Jason Culina

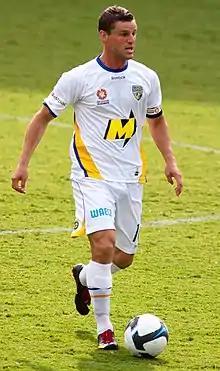
Culina in 2010

Jason Culina (born 5 August 1980) is a former Australian soccer player and coach. He played in two FIFA World Cup and AFC Asian Cup tournaments for the Australia national football team. At club level, Culina had a nine-year spell in the Netherlands, winning four Eredivisie titles (one with Ajax and three with PSV).